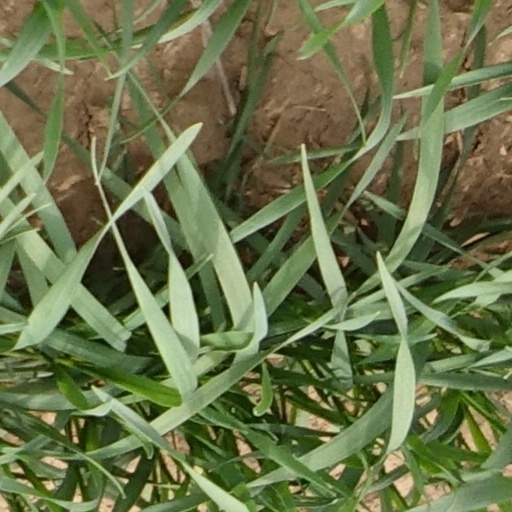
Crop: wheat